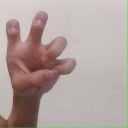
अक्षर: छ